Walsh University

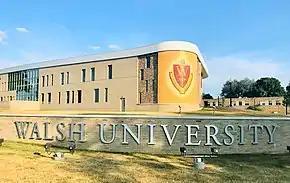
Toot Global Learning Center

The university offers over 60 undergraduate majors. It is the only college governed by the Roman Catholic Diocese of Youngstown.